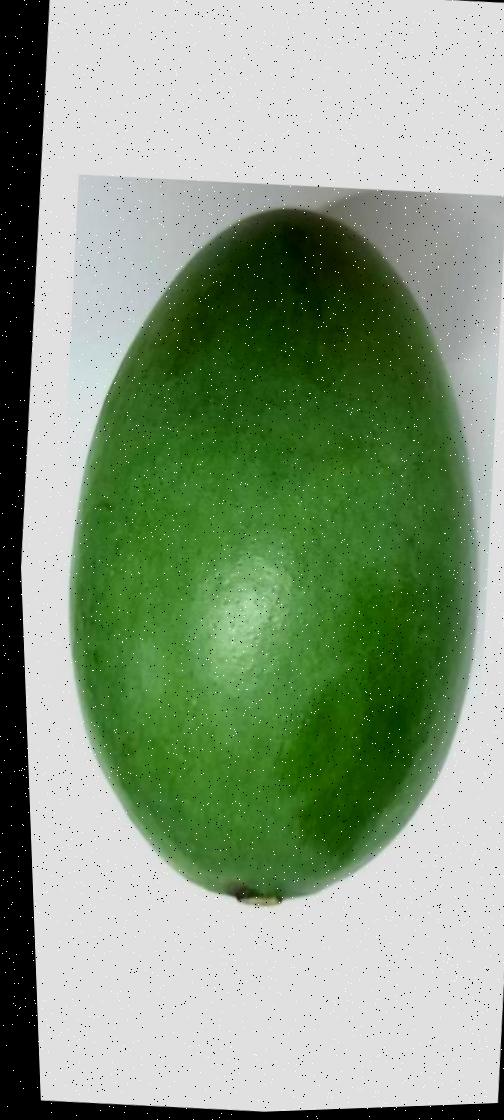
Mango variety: Amrapali